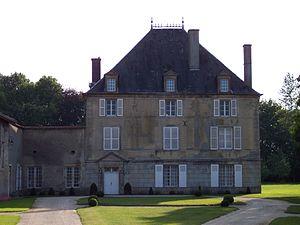
Laneuville-sur-Meuse est une commune française située dans le département de la Meuse, en région Grand Est.